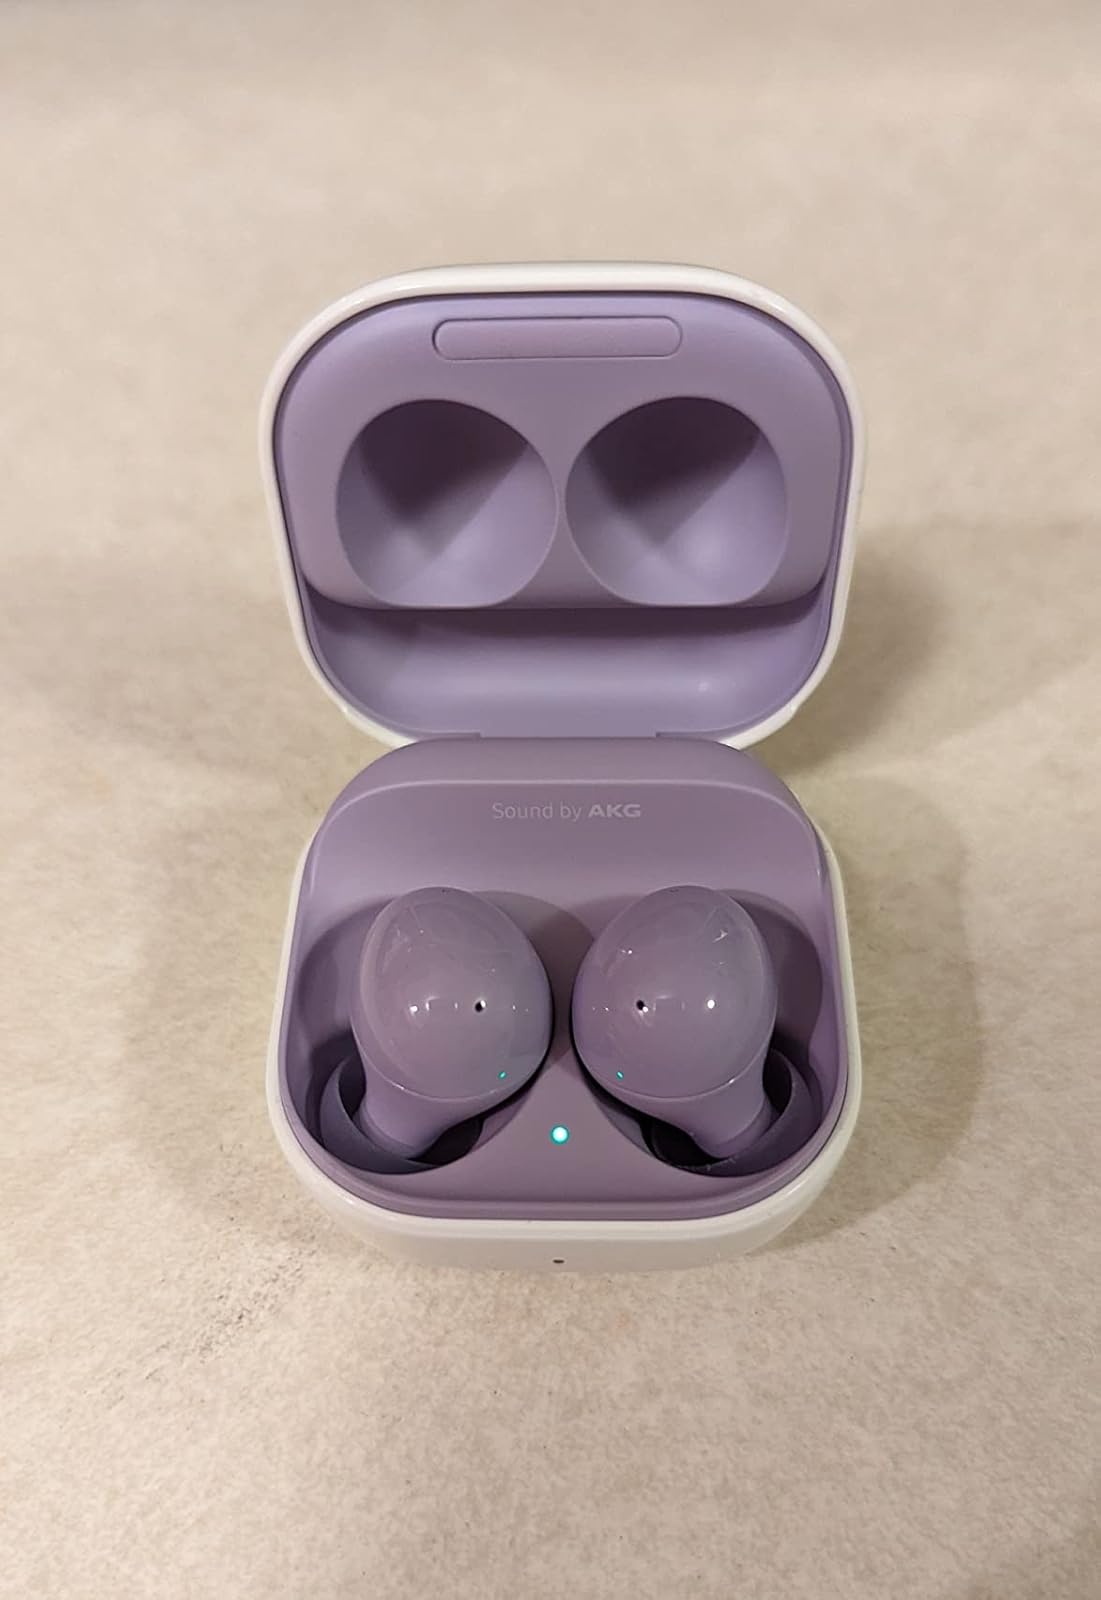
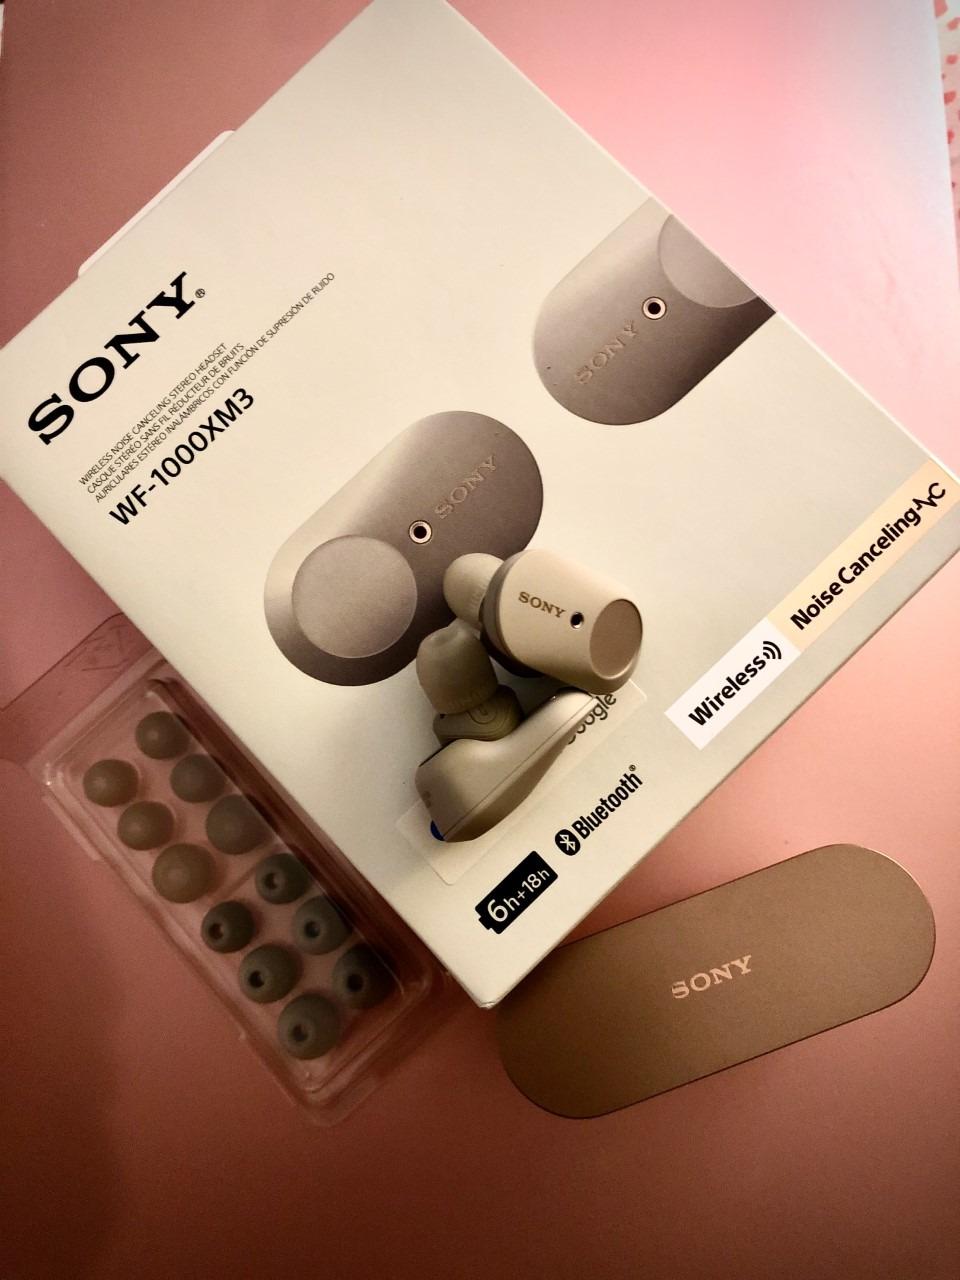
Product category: earbuds
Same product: no